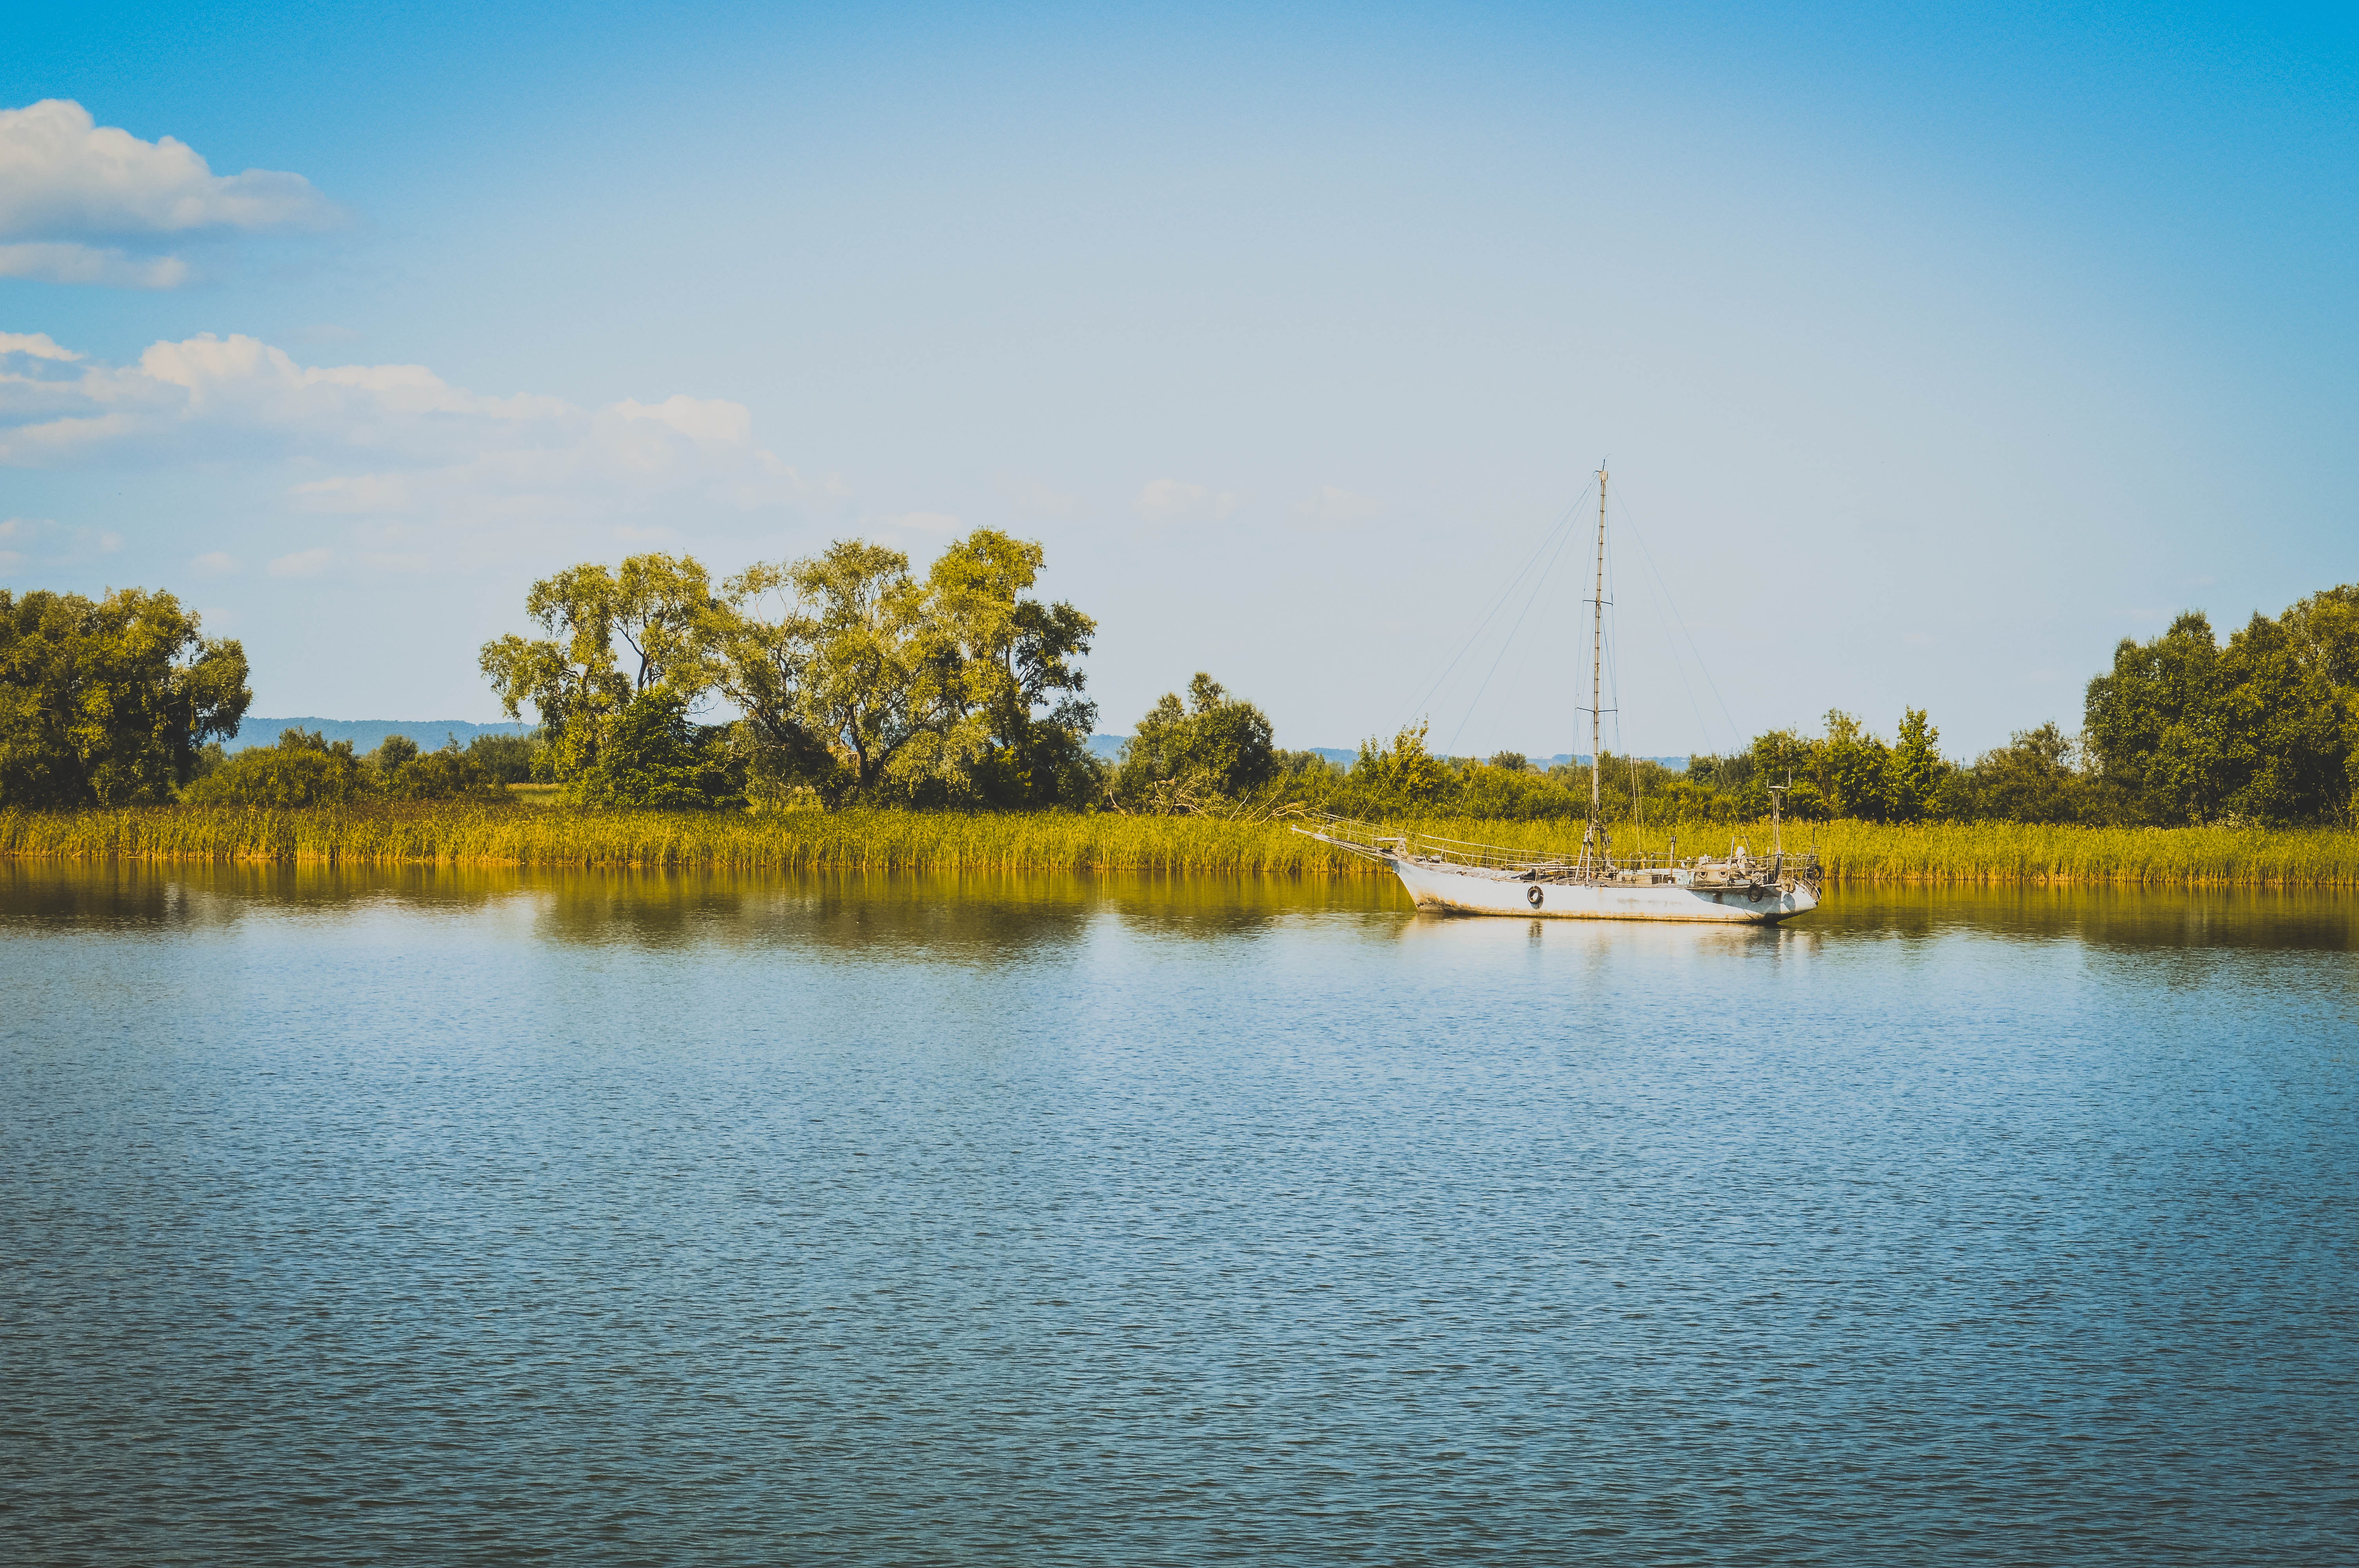
body of water, water resources, natural landscape, sky, water, nature, river, natural environment, lake, bank, reflection, reservoir, nature reserve, waterway, daytime, tree, horizon, cloud, bayou, pond, calm, inlet, floodplain, sea, wetland, marsh, watercourse, landscape, shore, summer, channel, lacustrine plain, ocean, bay, coastal and oceanic landforms, vacation, land lot, fluvial landforms of streams, coast, mountain, loch, island